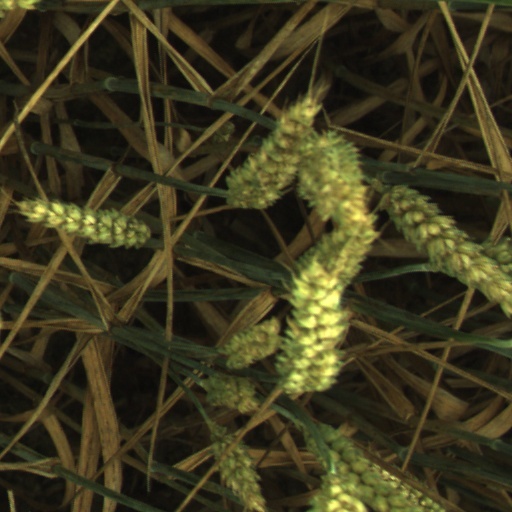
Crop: wheat